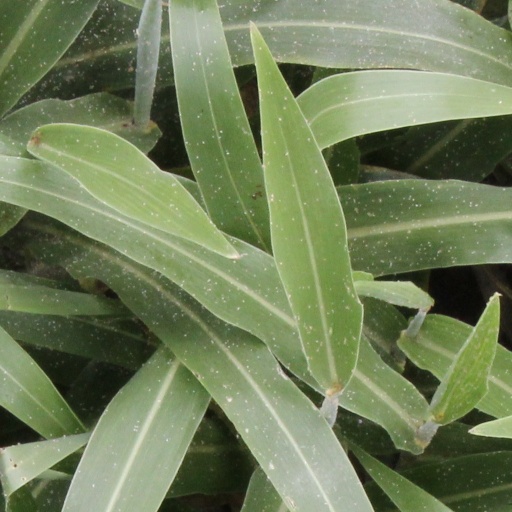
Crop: sorghum